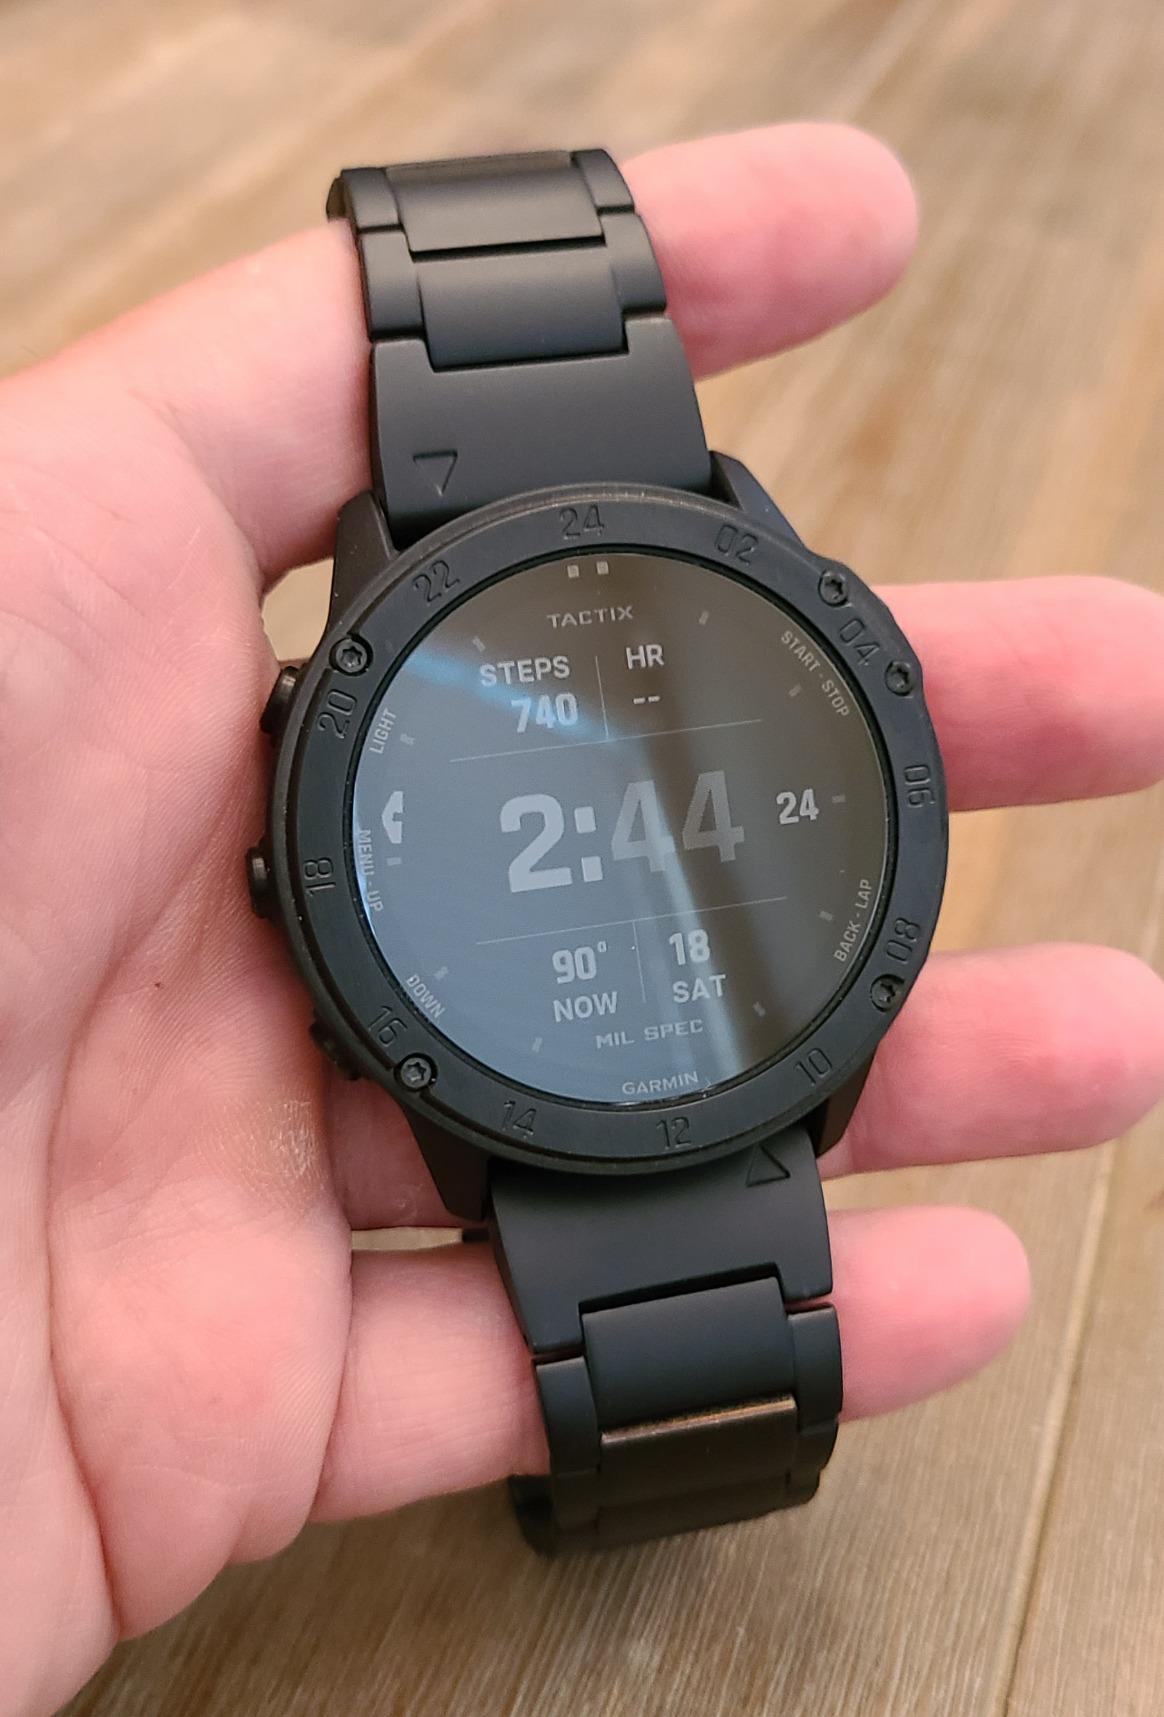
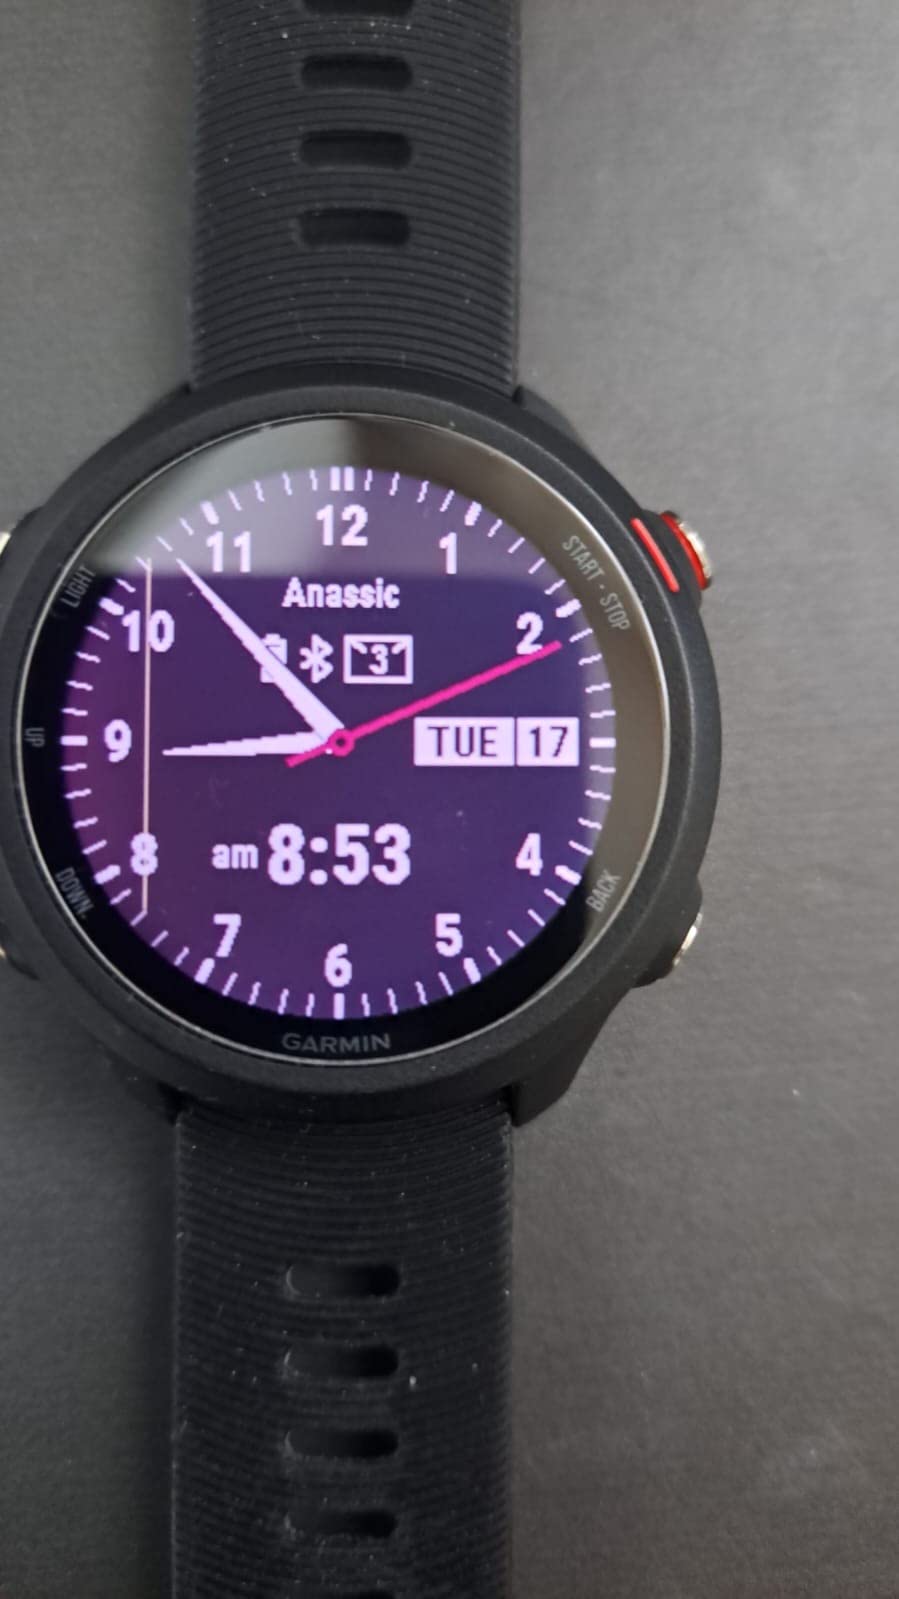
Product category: smartwatch
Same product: no